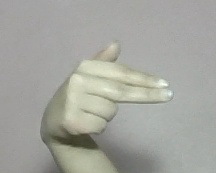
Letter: ghain